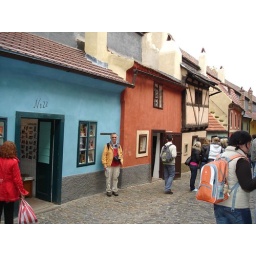
The Golden Lane, Prague Castle - Franz Kafka lived in blue house